2009 Autism Speaks 400

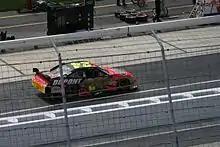
Jeff Gordon damaged his car after hitting the wall during qualifying

Failed to Qualify: Brad Keselowski (#25), Max Papis (#13), Derrike Cope (#75), David Starr (#06).